La Fosse aux Tigres

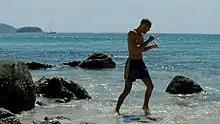
Dave Leduc training on Kata Beach, 2016

In August 2016, Leduc dominated at his first Lethwei fight against Too Too and with the fresh taste of victory, challenged the national hero Tun Tun Min. The two men later fought in October to a draw according to traditional rules and rematched on December 11, 2016, at Thein Pyu Stadium. Confident of beating Leduc, Tun Tun Min sweetened the rematch by putting his prestigious Openweight world title on the line. Leduc ultimately marked history by defeating Tun Tun Min and becoming the first Non-Burmese Lethwei world champion.